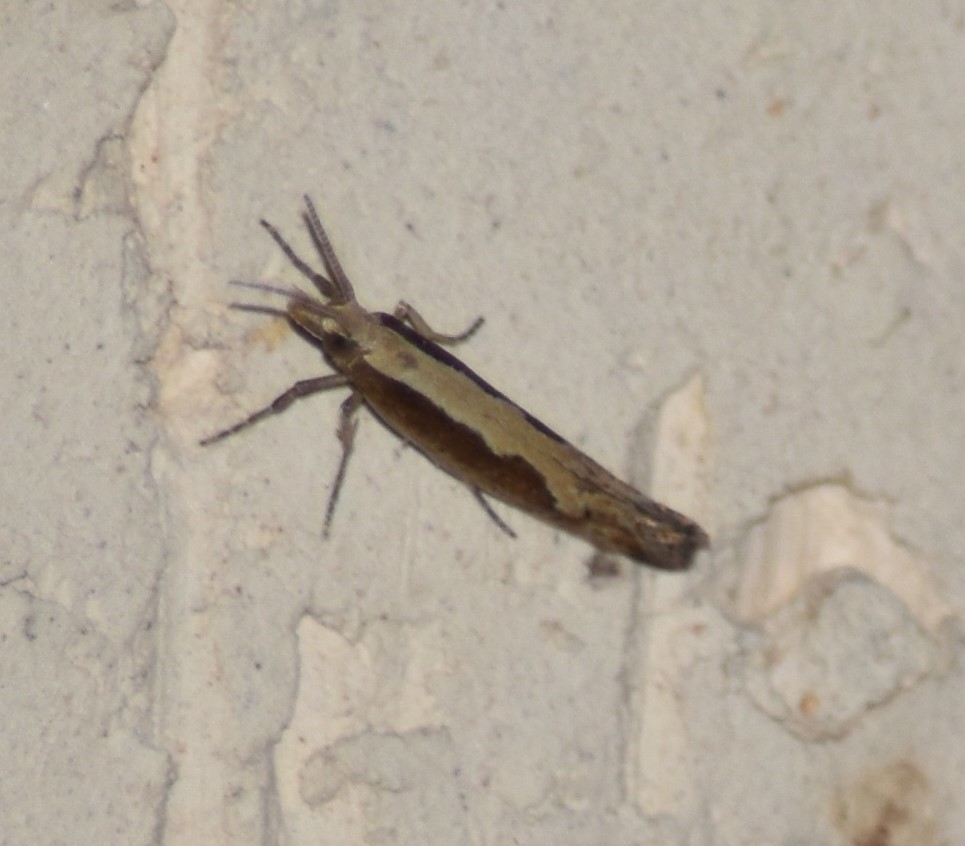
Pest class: diamondback_moth